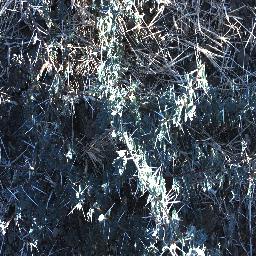
Label: prickly_acacia